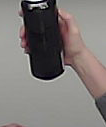
Product: monster_energydrink